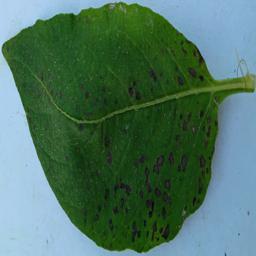
Etiqueta: Tizon_Temprano